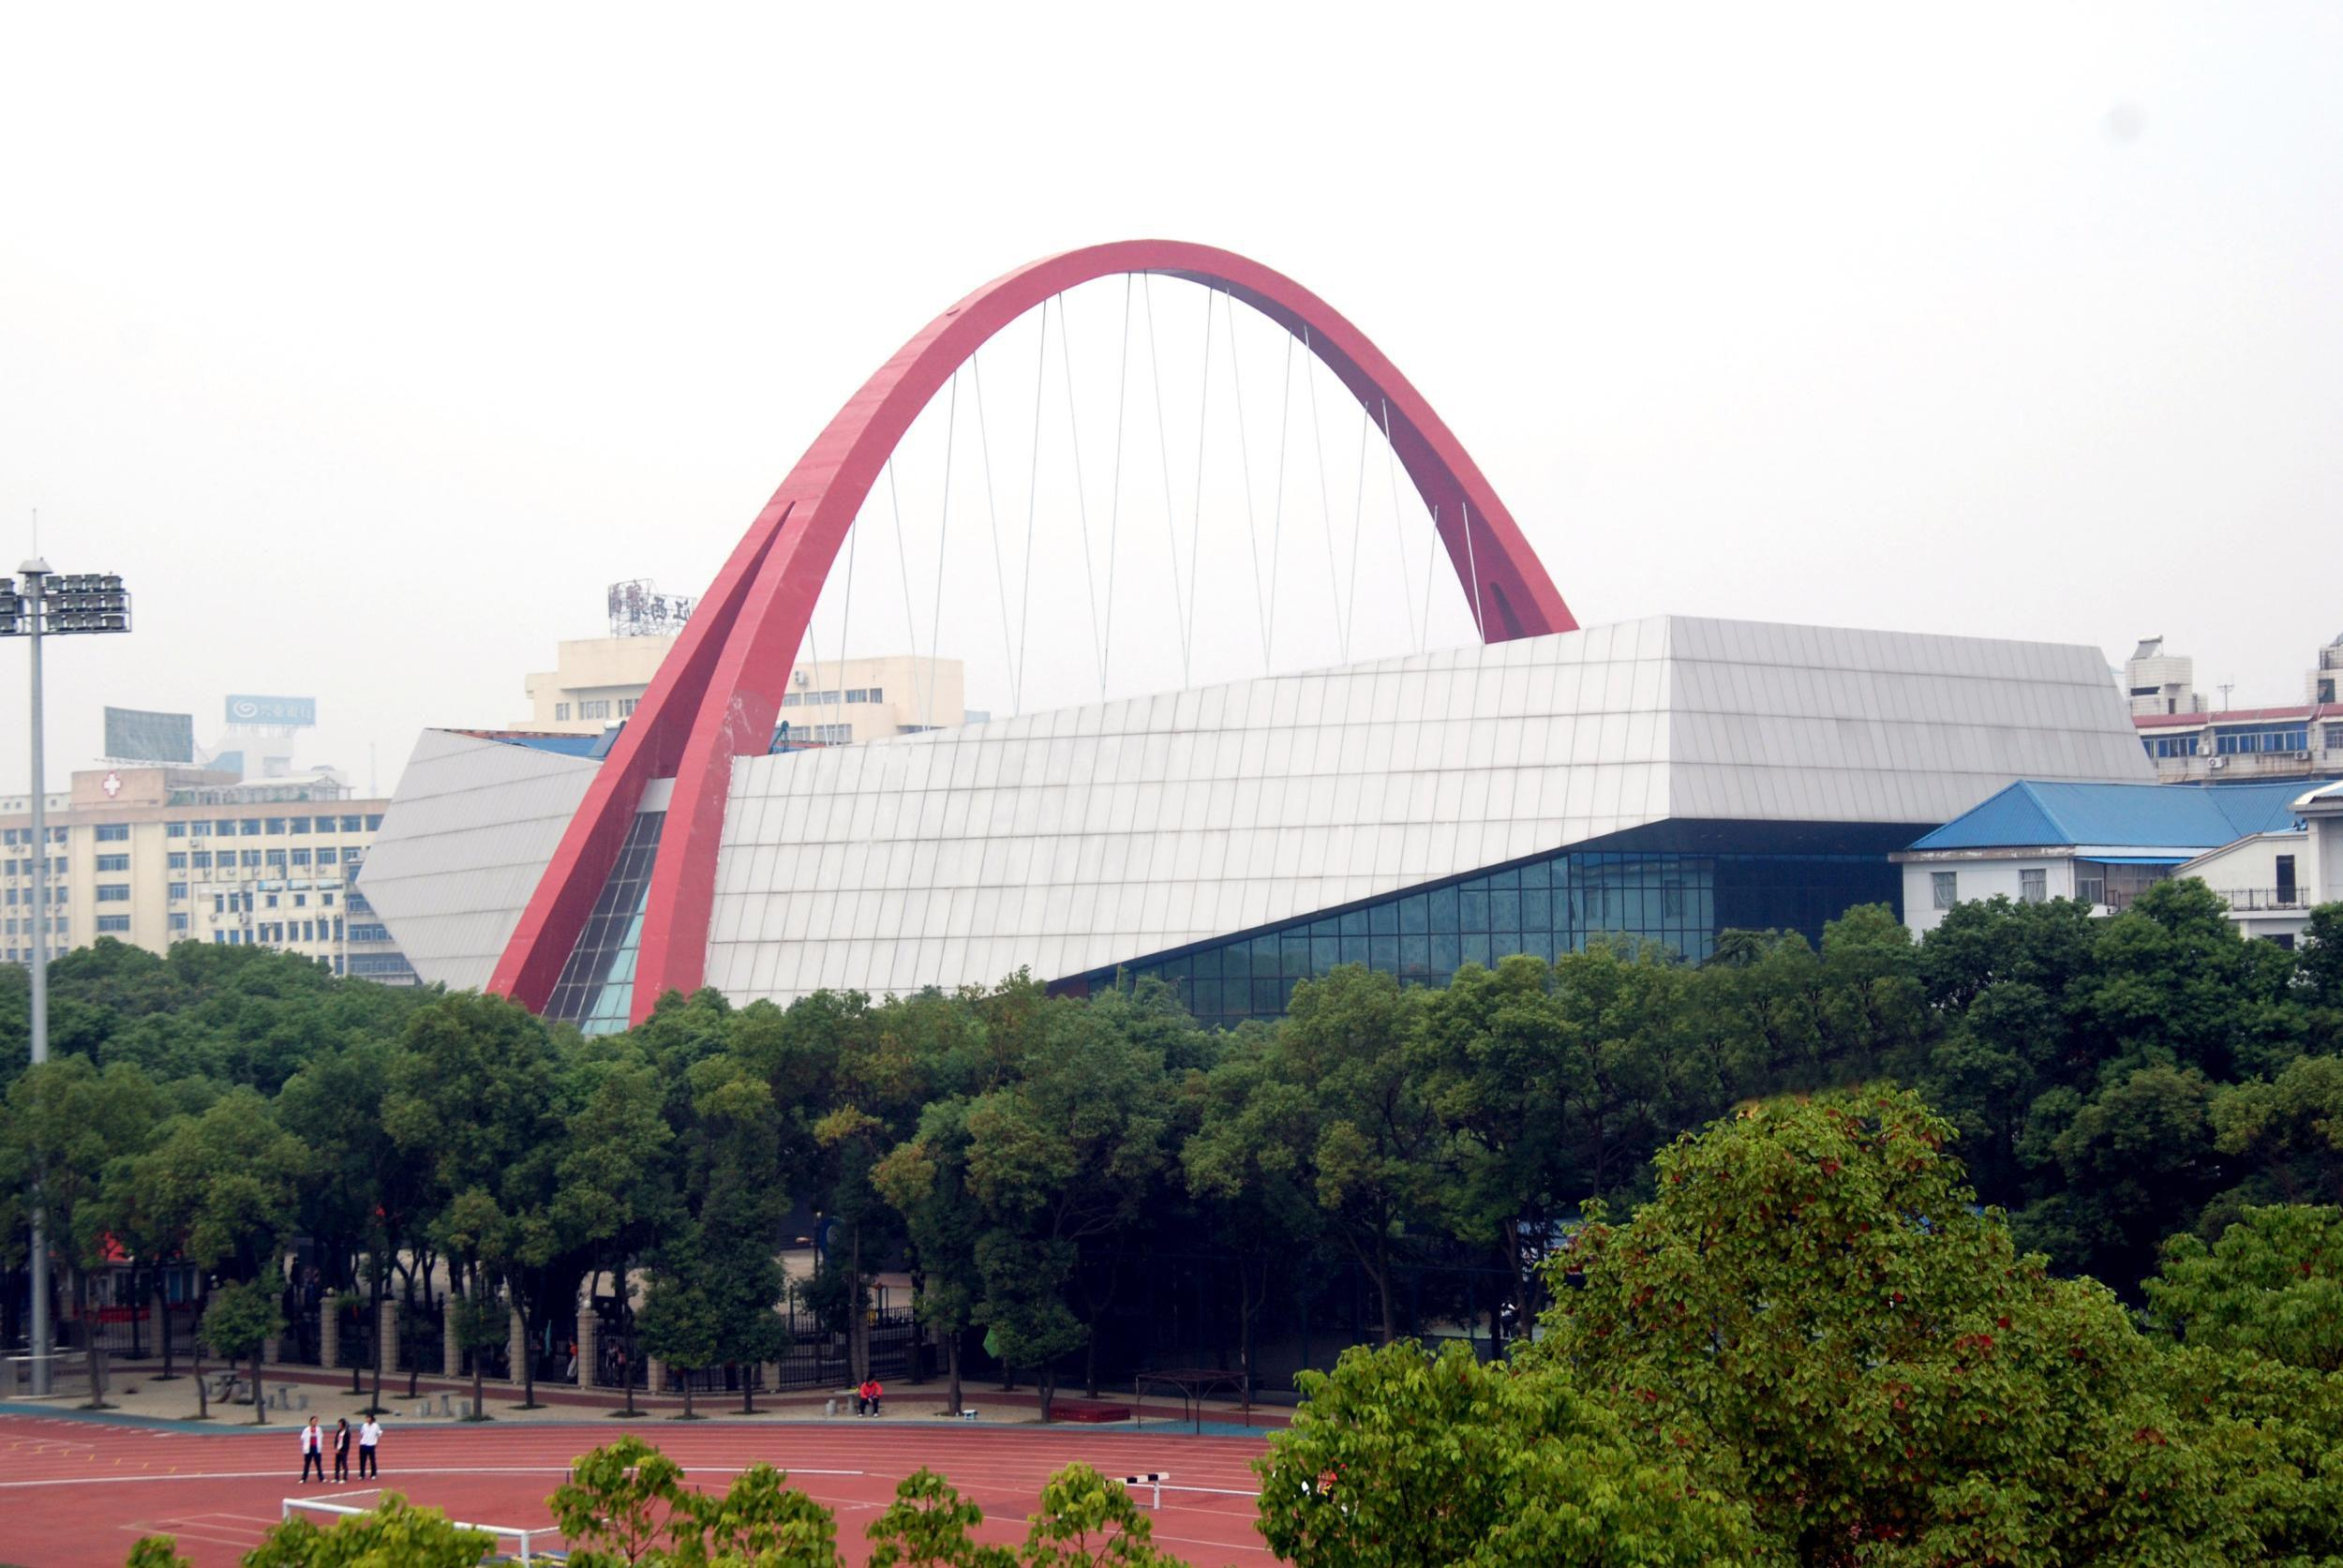
地标名称：江西省体育馆
所在城市：南昌市·东湖区